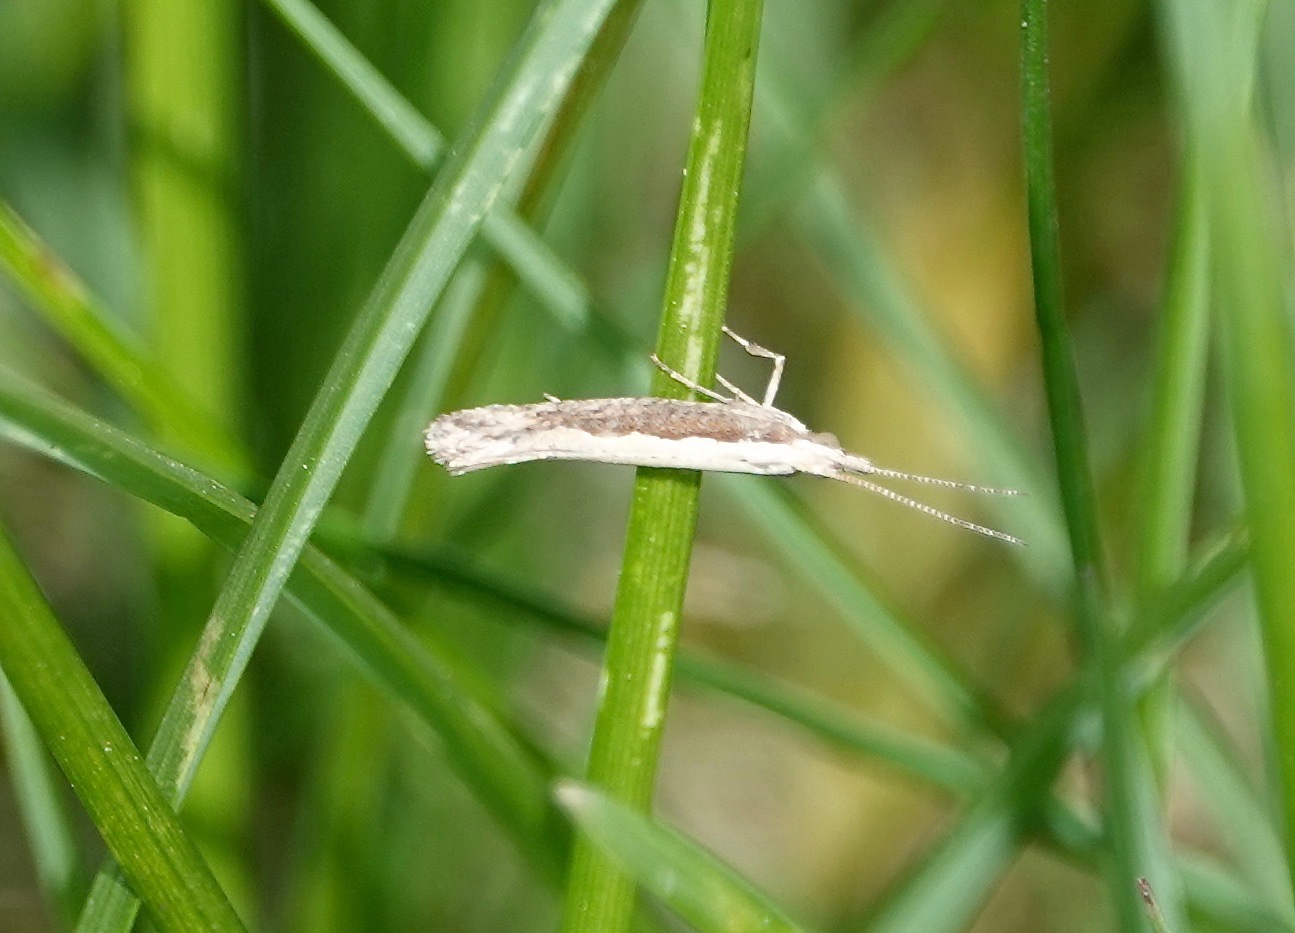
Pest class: diamondback_moth